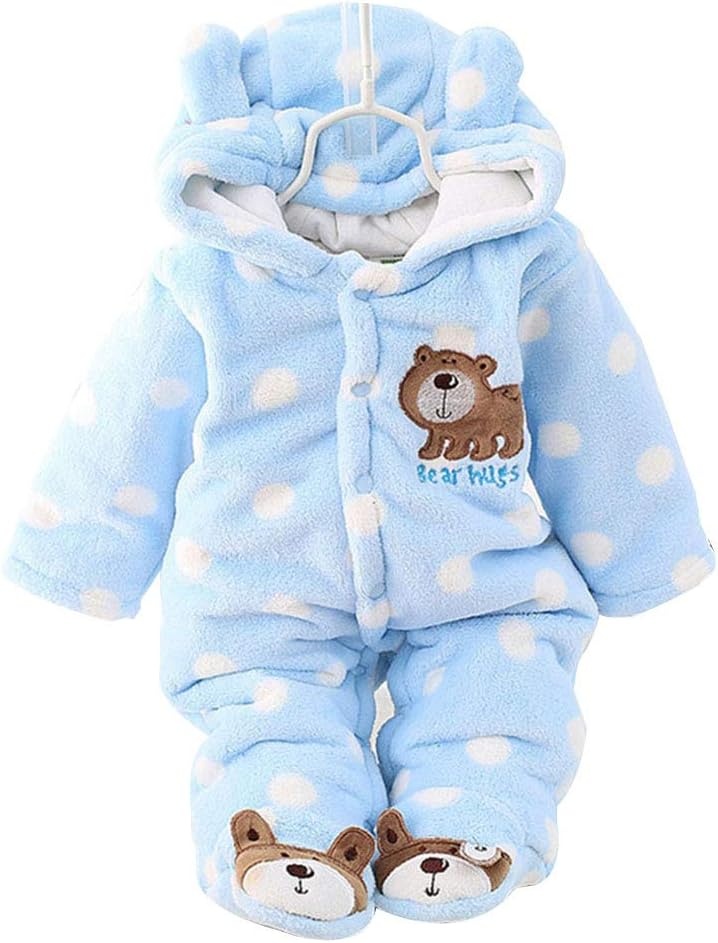
XIFAMNIY Baby Newborn Jumpsuit Footie Hooded Thicken Winter Bunting Outwear Snowsuit Pajamas for Girls Boys…
Overview Fabric type : Cotton Care instructions : Hand Wash Only Origin : Imported About this item 【Comfortable Material】Made from soft and breathable cotton, the XIFAMNIY Baby Newborn Jumpsuit ensures ultimate comfort for your little one. The plush fleece lining provides a gentle touch against the skin, keeping your baby cozy all day long. 【Winter Choice】Designed for cold weather, this thickened snowsuit offers superior warmth, making it a perfect winter essential. Whether indoors or outdoors, it effectively shields your baby from chilly winds and low temperatures. 【Attentive Design】Featuring a hooded design, built-in footies, and a full-length zipper, this jumpsuit is both stylish and functional. The easy-to-wear design ensures hassle-free dressing, while the snug fit keeps your baby secure and comfortable. 【Occasions】The baby winter outfit girls suitable for casual and formal occasions like play time, home dress, birthday, baby shower, photo shoot.Perfect gift for Christmas, Halloween, Thanksgiving, Party, Holiday for 0-3Months，3-6Months,6-9Months,9-12Months baby birls boys newborn.note：The recommended size is for reference only. Please purchase according to the actual size of your baby 【Quality Meets Value】The newborn snowsuit for girl boy is exquisitely crafted and the cuts is moderate in order to create baby winter outfit
Brand: XIFAMNIY
Category: Apparel & Accessories > Clothing > Baby & Toddler Clothing > Baby & Toddler Outerwear > Snow Pants & Suits